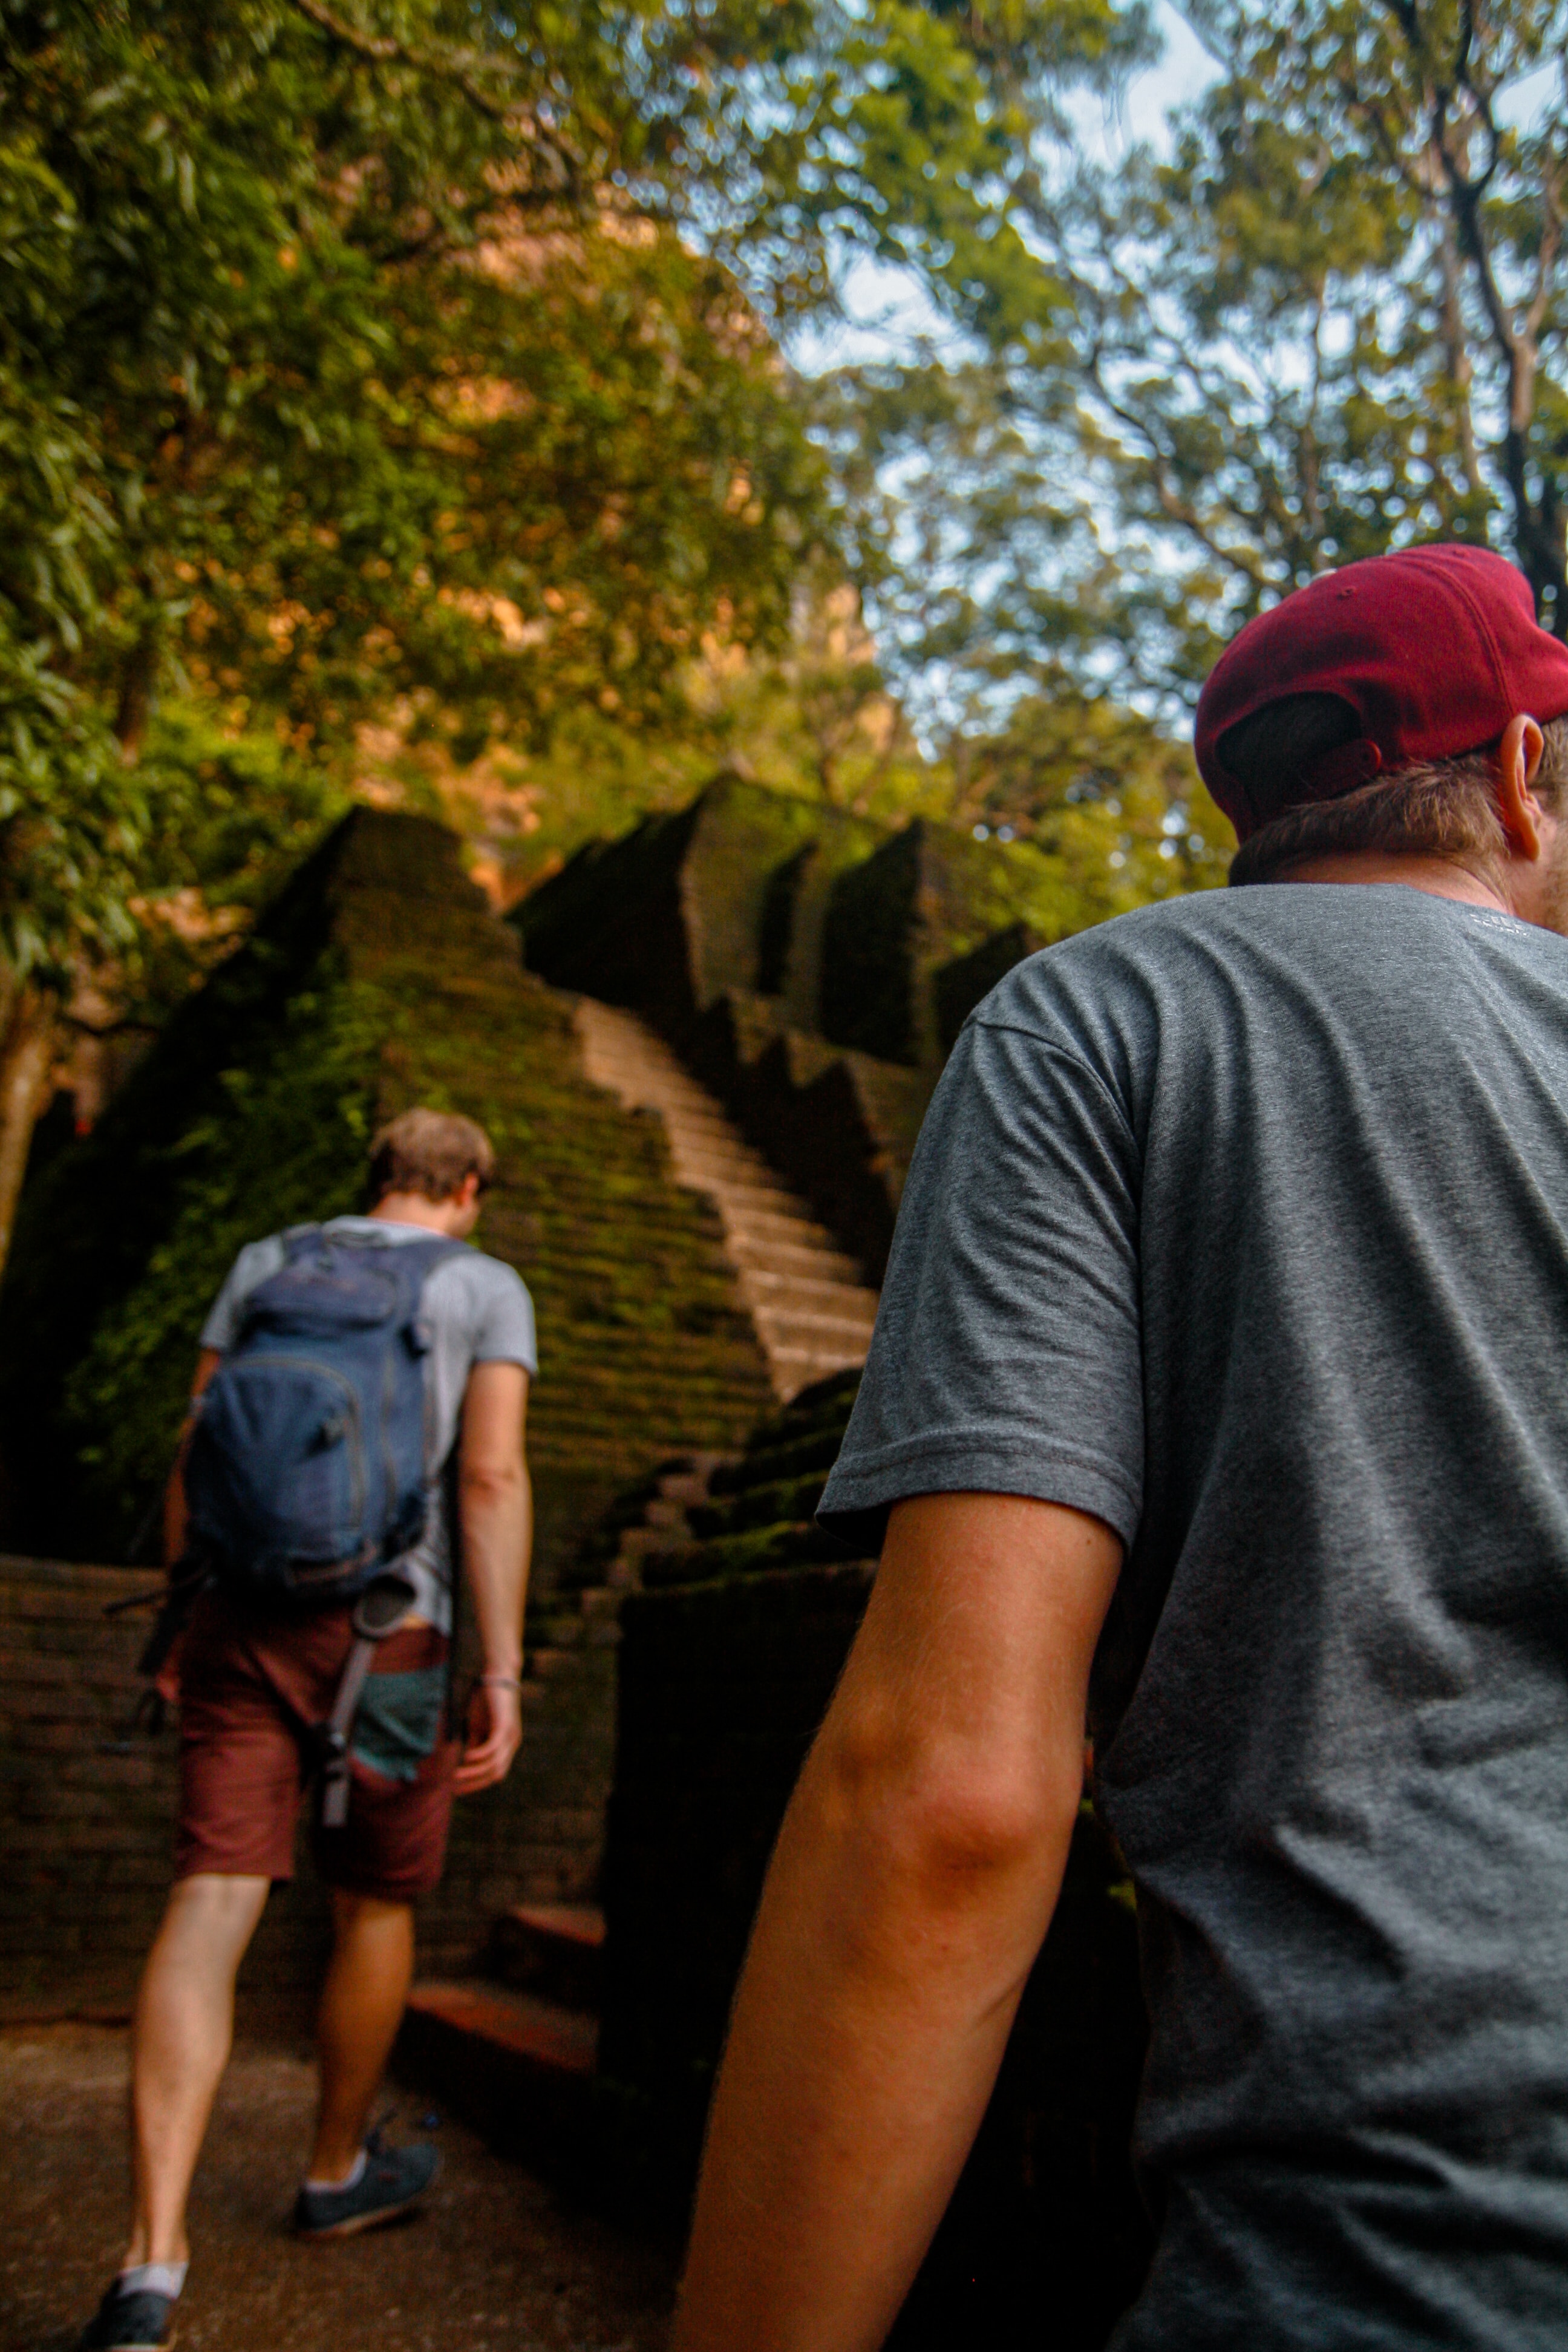
Adjective: nearer
Antonym: farther